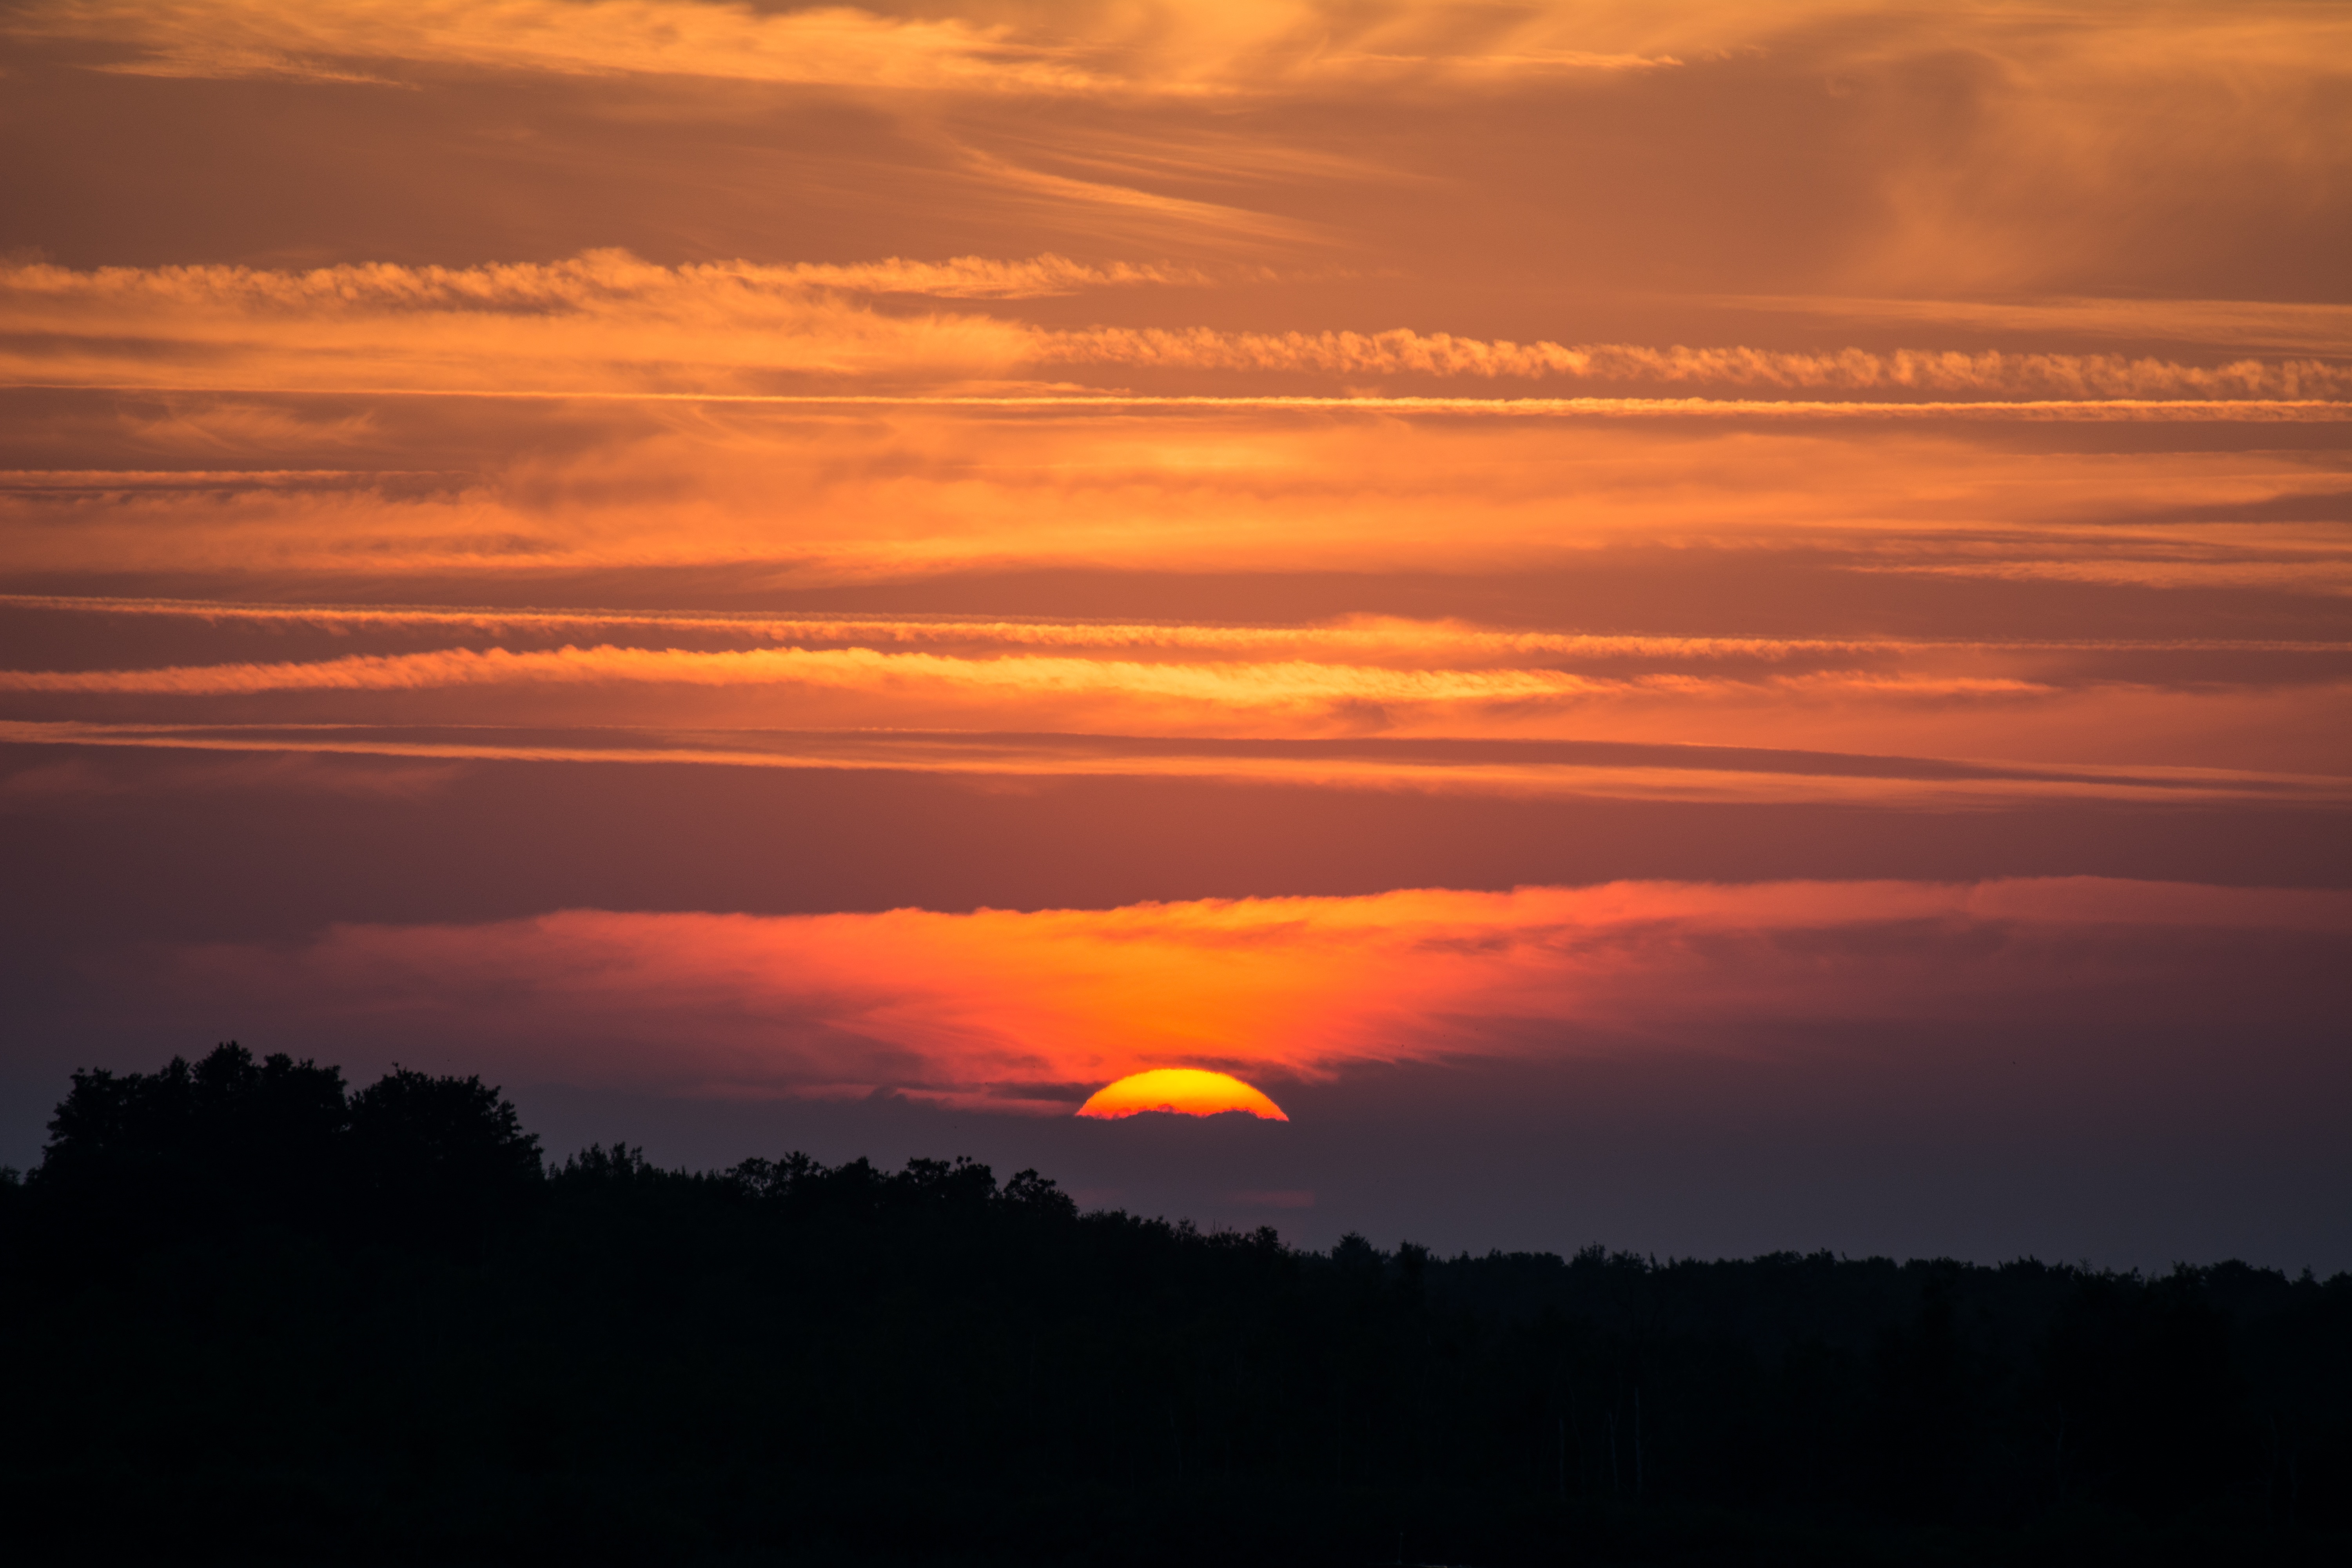
horizon, cloud, sky, sun, sunrise, sunset, morning, dawn, atmosphere, dusk, evening, romantic, clouds, fireball, mood, from, afterglow, back light, atmospheric phenomenon, red sky at morning